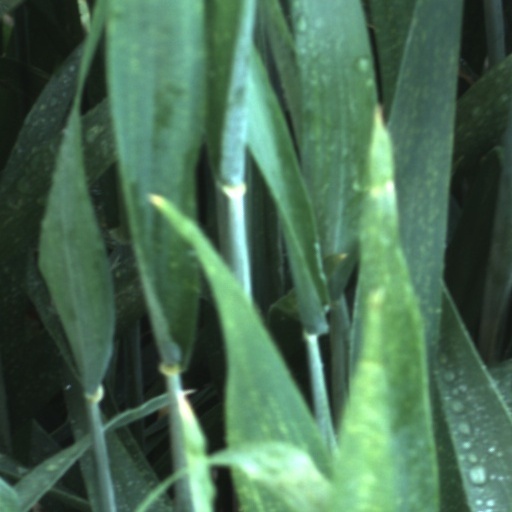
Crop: wheat